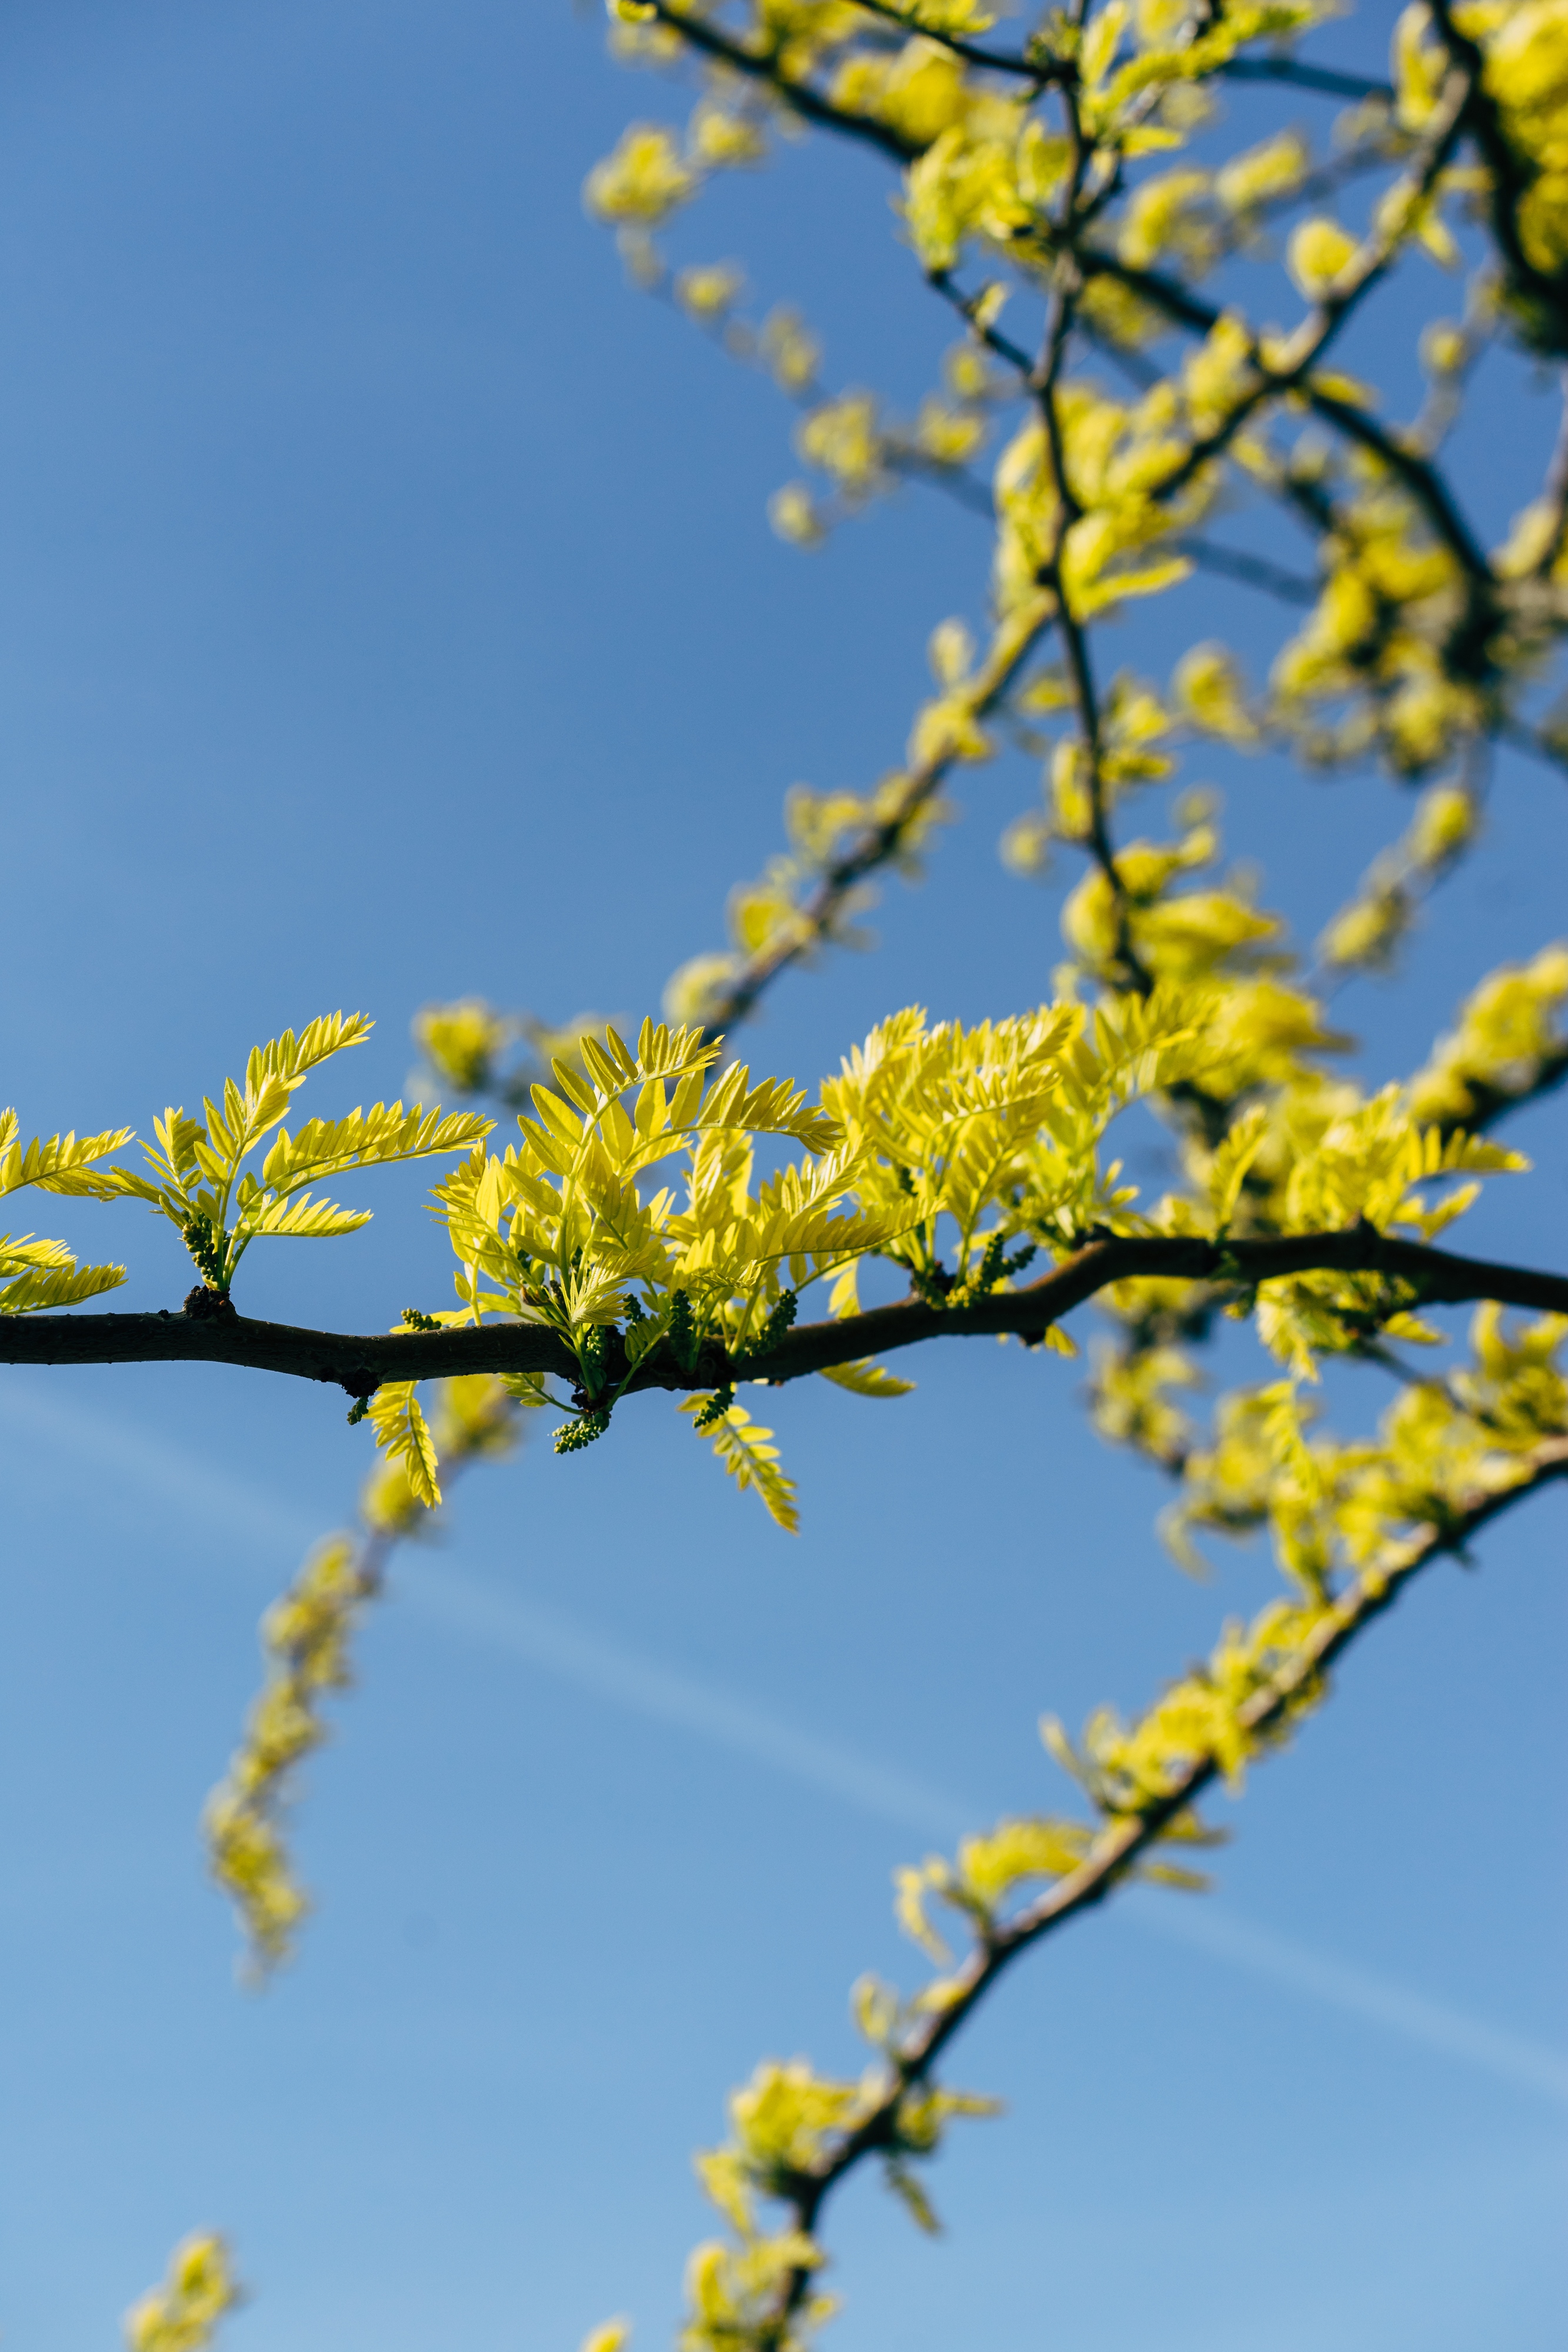
yellow, branch, tree, flower, blossom, floral, nature, spring, summer, background, season, green, fresh, plant, environment, countryside, colourful, flora, botany, scenic, colours, florist, beautiful, beauty, twig, flowering plant, woody plant, goldenrod, American larch, plant stem